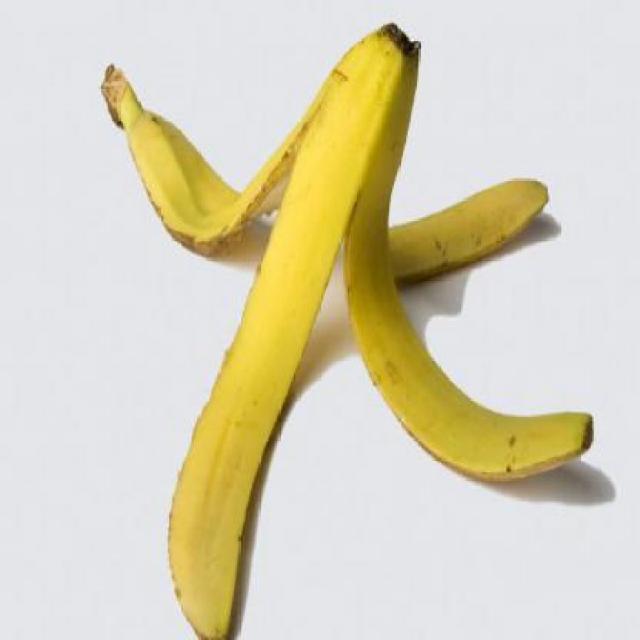
Label: bananas